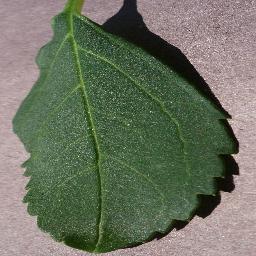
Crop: cherry
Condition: (including_sour)_healthy